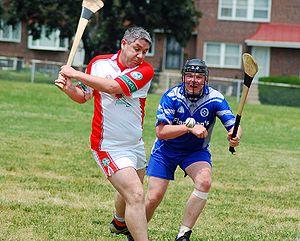
Le sport en Irlande est très populaire et très répandu. Le nombre des pratiquants et de spectateurs est particulièrement élevé. Les sports les plus populaires sur l’île sont les sports gaéliques puis le football, le rugby à XV et le hockey sur gazon.